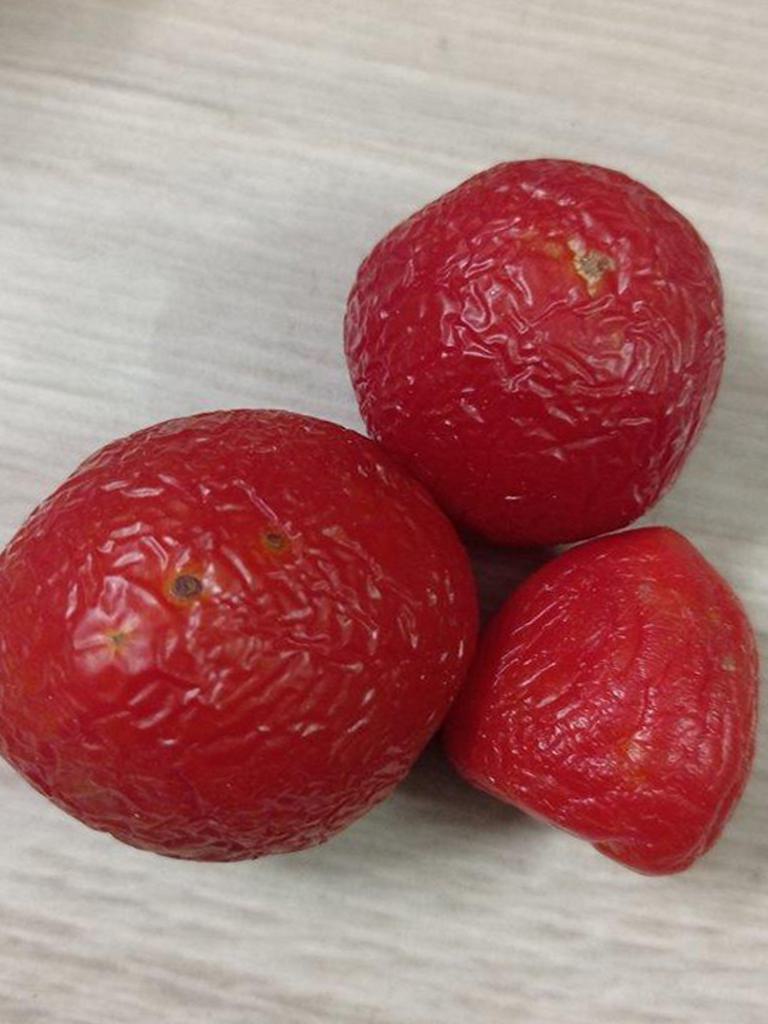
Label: Rotten